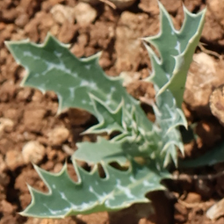
Weed species: Bilayat_(Mexicana_Argemone)